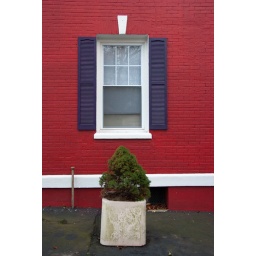
This is a window of a building where I went to preschool, off of Main Street in Metuchen.